Willy Soemita

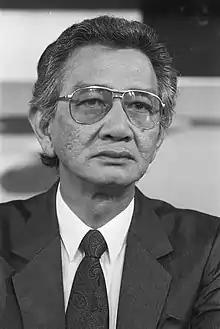

William Soemita (1 March 1936 – 23 September 2022) was a Surinamese parliamentarian and minister. He was the only Deputy Vice President of Suriname, serving from 1988 to 1990.